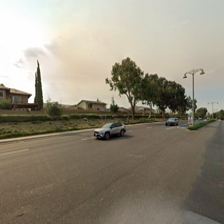
Label: streetView